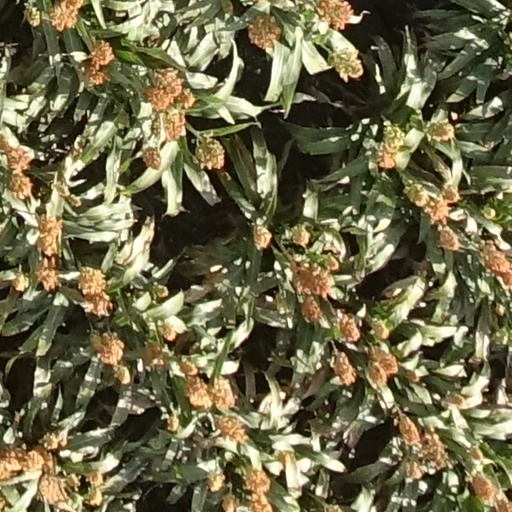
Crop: sorghum